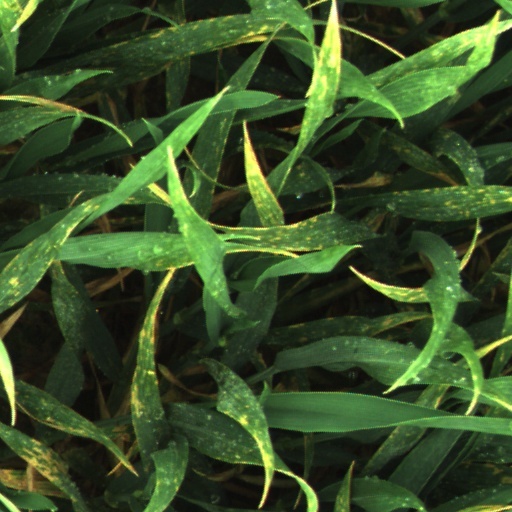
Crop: wheat